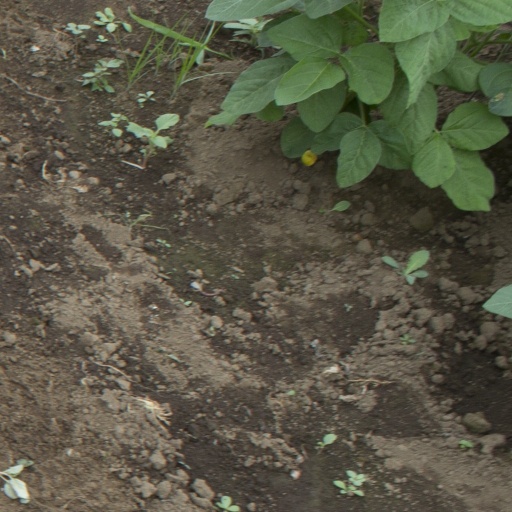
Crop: soybean